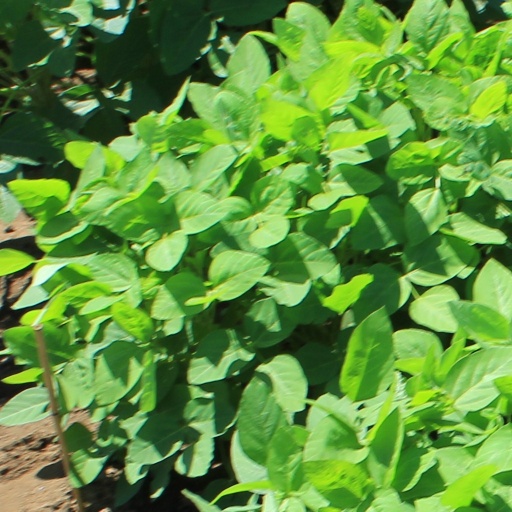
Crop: soybean